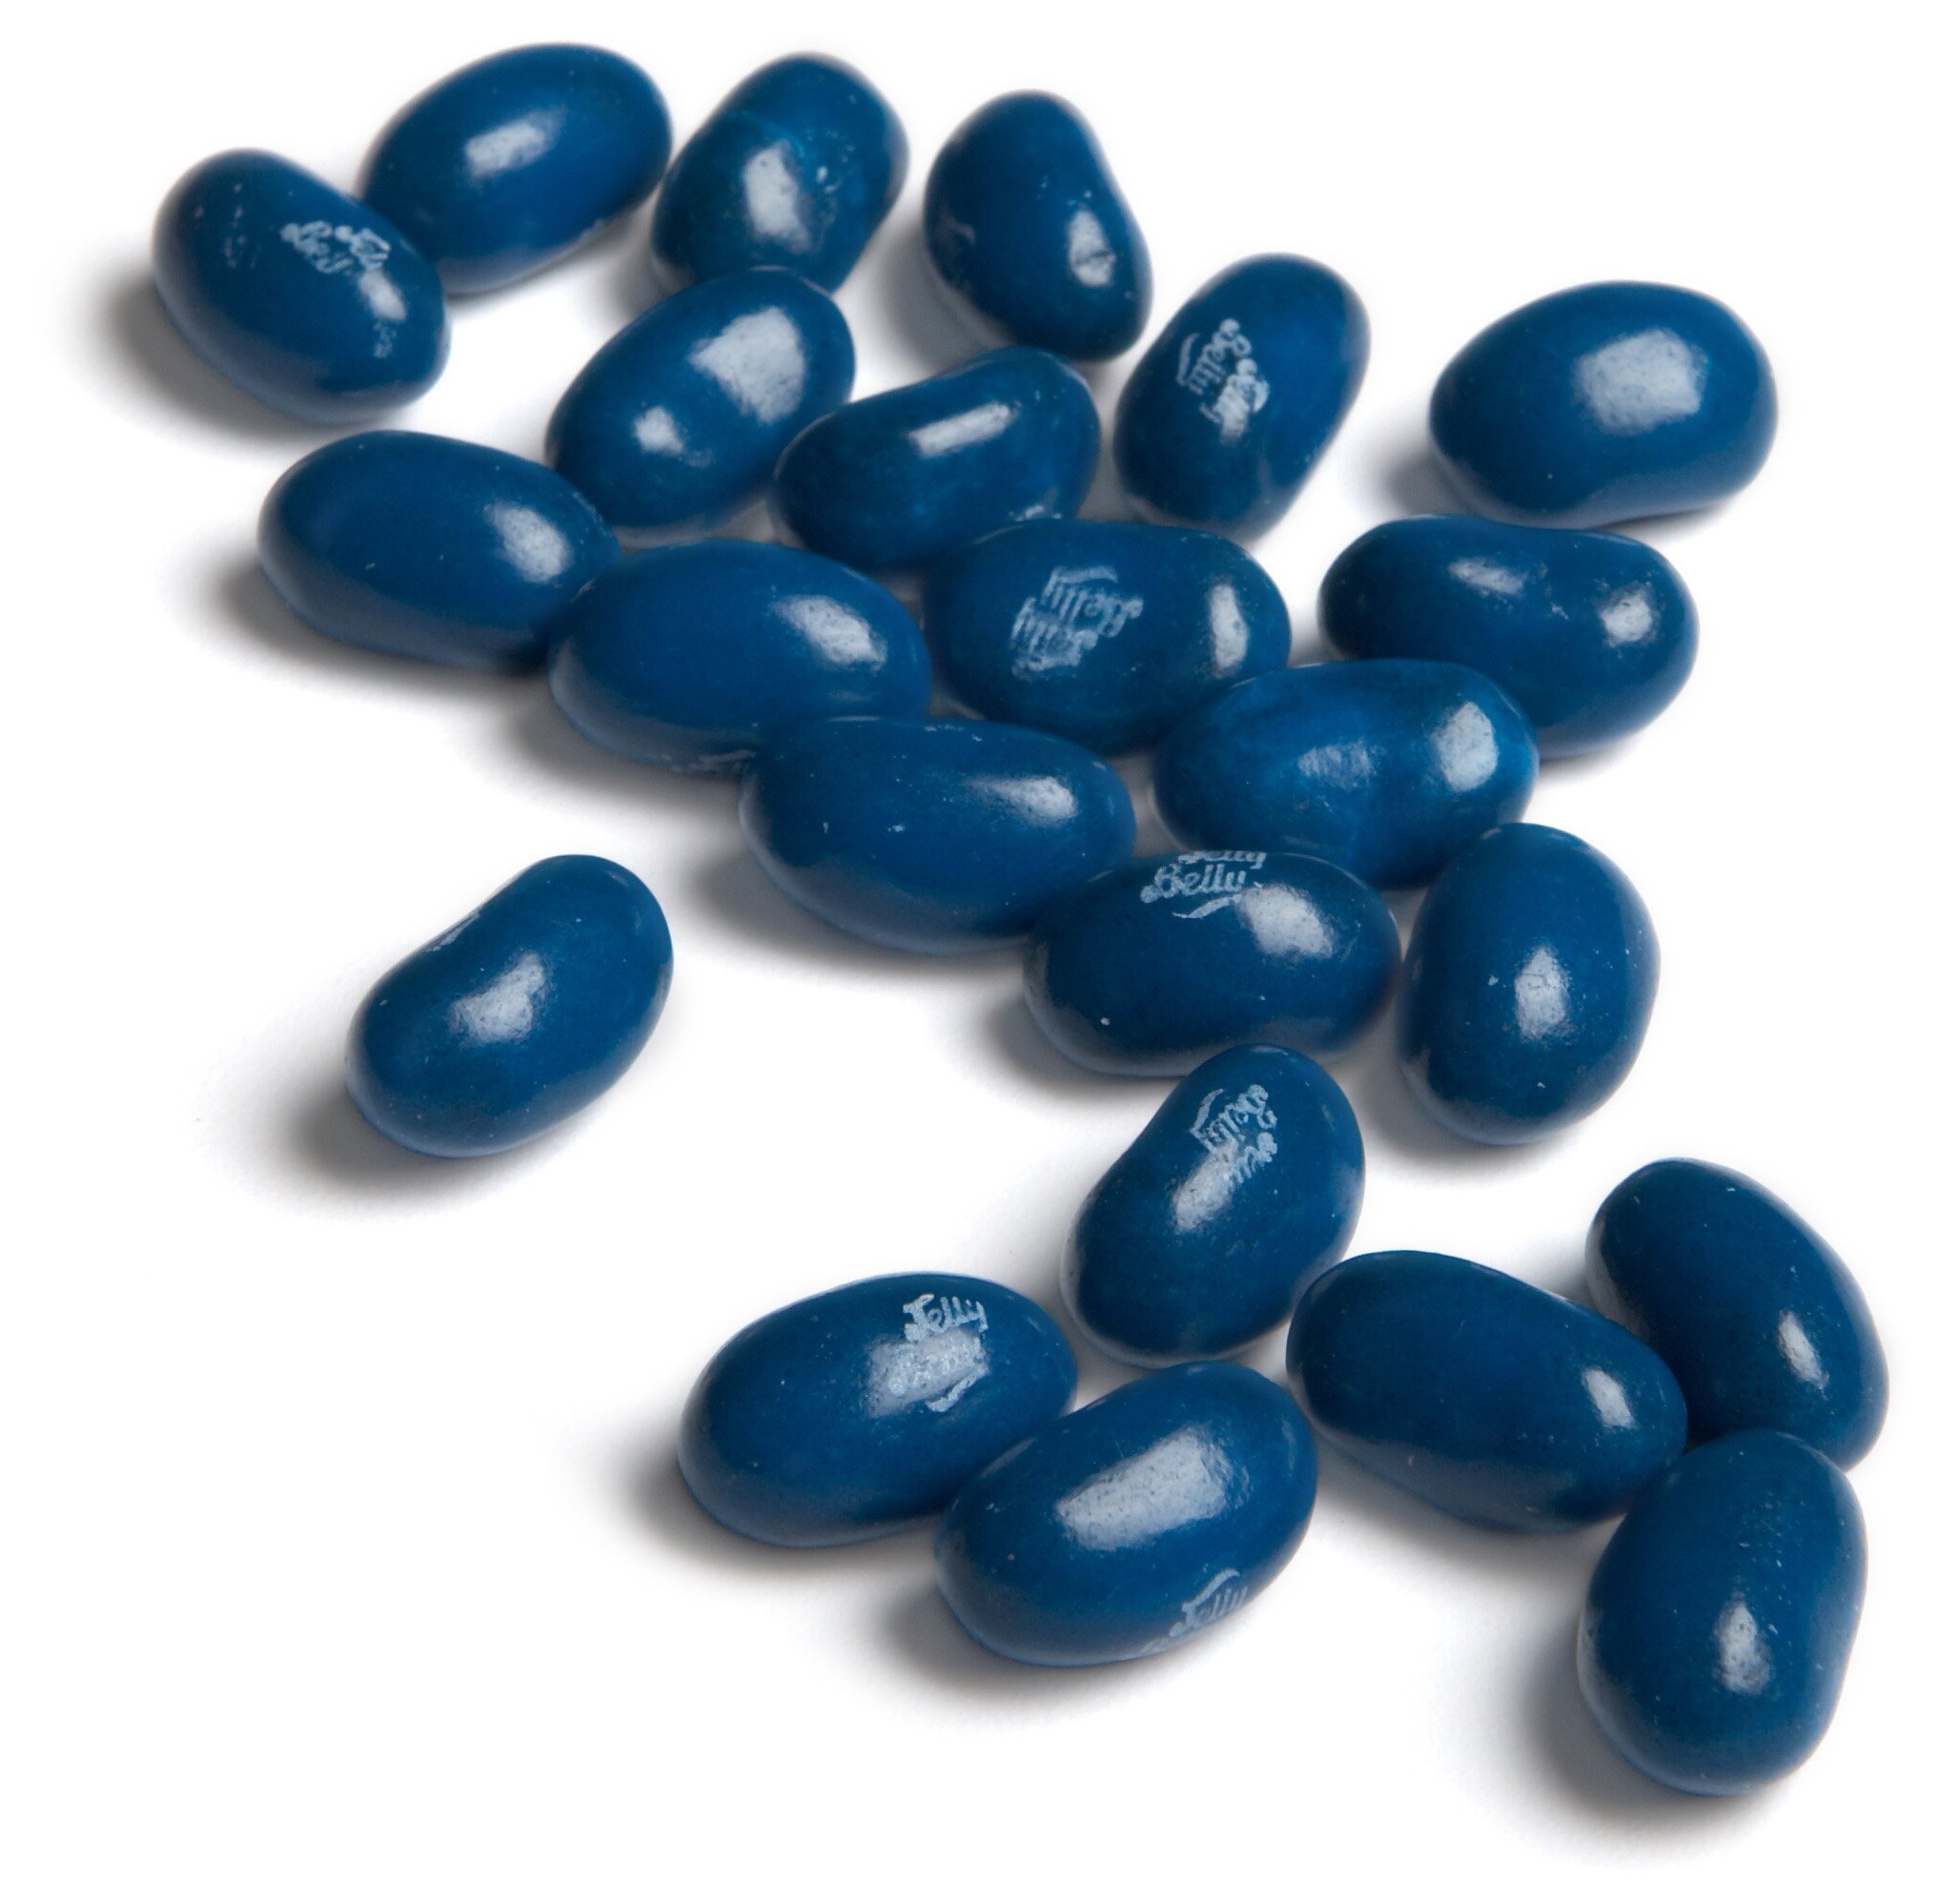
Item Name: Jelly Belly Blueberry Jelly Beans, 10-Pound Box
Bullet Point 1: One 10-pound bag of blueberry-flavored jelly beans
Bullet Point 2: Zero grams of fat; contains no gelatin, milk, eggs or any other dairy products
Bullet Point 3: Certified Kosher, gluten-free and vegetarian
Bullet Point 4: Only 4 calories per bean
Bullet Point 5: Made in the U.S.
Value: 160.0
Unit: Ounce

Price: 51.97